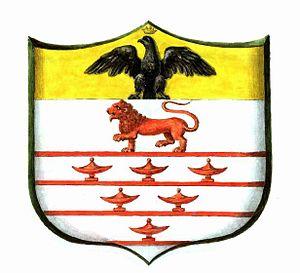
La famille Odescalchi ou Erba Odescalchi est une noble maisonnée italienne.